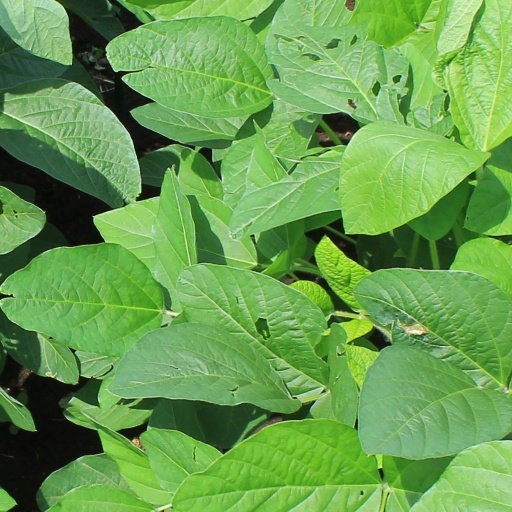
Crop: soybean